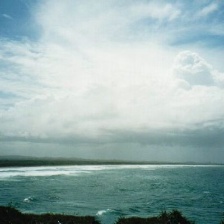
Cloud type: Cirrostratus